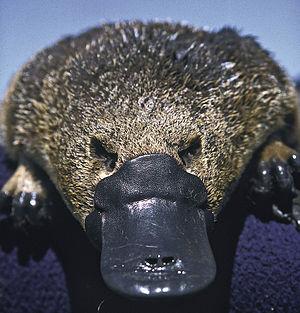
L'ornithorynque est un animal semi-aquatique endémique de l'est de l'Australie, y compris la Tasmanie. C'est l'une des cinq espèces de l'ordre des monotrèmes, seul ordre de mammifères qui pond des œufs au lieu de donner naissance à des petits complètement formés. C'est la seule espèce actuelle de la famille des Ornithorhynchidae et du genre Ornithorhynchus bien qu'un grand nombre de fragments d'espèces fossiles de cette famille et de ce genre aient été découverts.